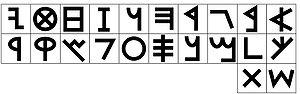
Cet article a pour objet de résumer la problématique et une partie de l'état des lieux des recherches actuelles sur les migrations juives anciennes à Madagascar.